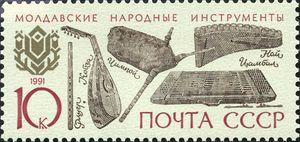
Un kobzar est un barde itinérant en Ukraine, Moldavie et Roumanie, qui chante en s'accompagnant lui-même de la kobza ou cobza.
La musique moldave est jouée dans toute la Moldavie, tant roumaine qu'indépendante : elle partage bien des aspects musicaux avec la musique roumaine et avec la musique ukrainienne, pays voisin dont de nombreux ressortissants vivent en Moldavie.
La culture de la Moldavie, pays enclavé d'Europe du Sud-Est, désigne d'abord les pratiques culturelles observables de ses habitants. Dans l'État de la République de Moldavie, se croisent, entre autres, la culture latine de Moldavie et la culture slave en Moldavie. Pour la culture de la Moldavie roumaine, voir l'article Culture de la Roumanie.